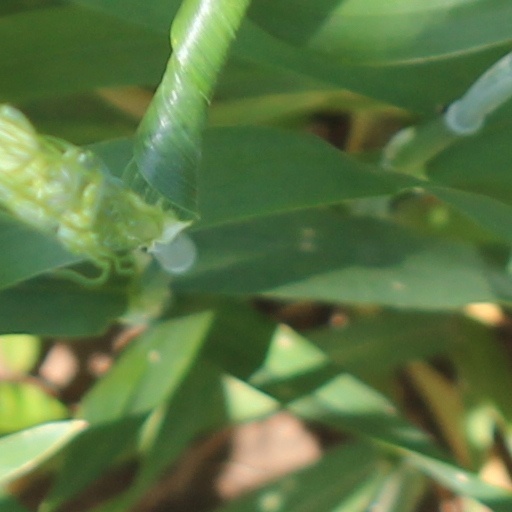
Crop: wheat